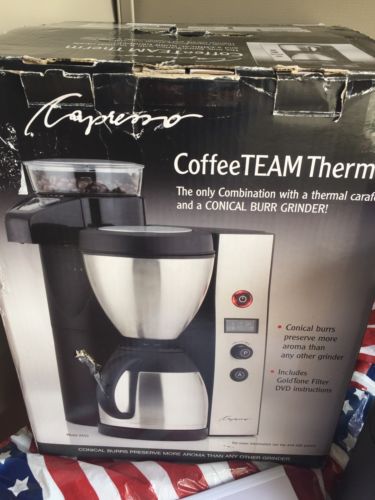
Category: coffee maker